Oresuki

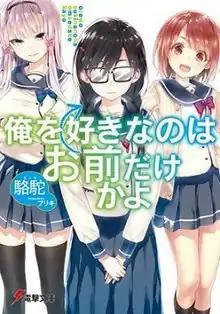
Cover of the first novel as published by ASCII Media Works in format, featuring (from left to right) Cosmos, Pansy, and Himawari

, short for , is a Japanese harem–romantic comedy light novel series written by Rakuda and illustrated by Buriki. ASCII Media Works published seventeen volumes from February 2016 to January 2022 under their Dengeki Bunko imprint.